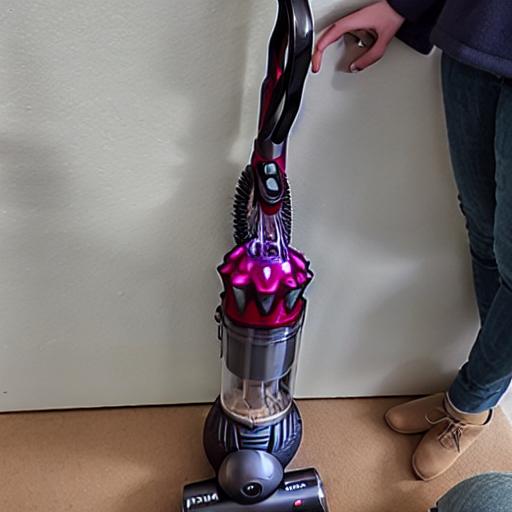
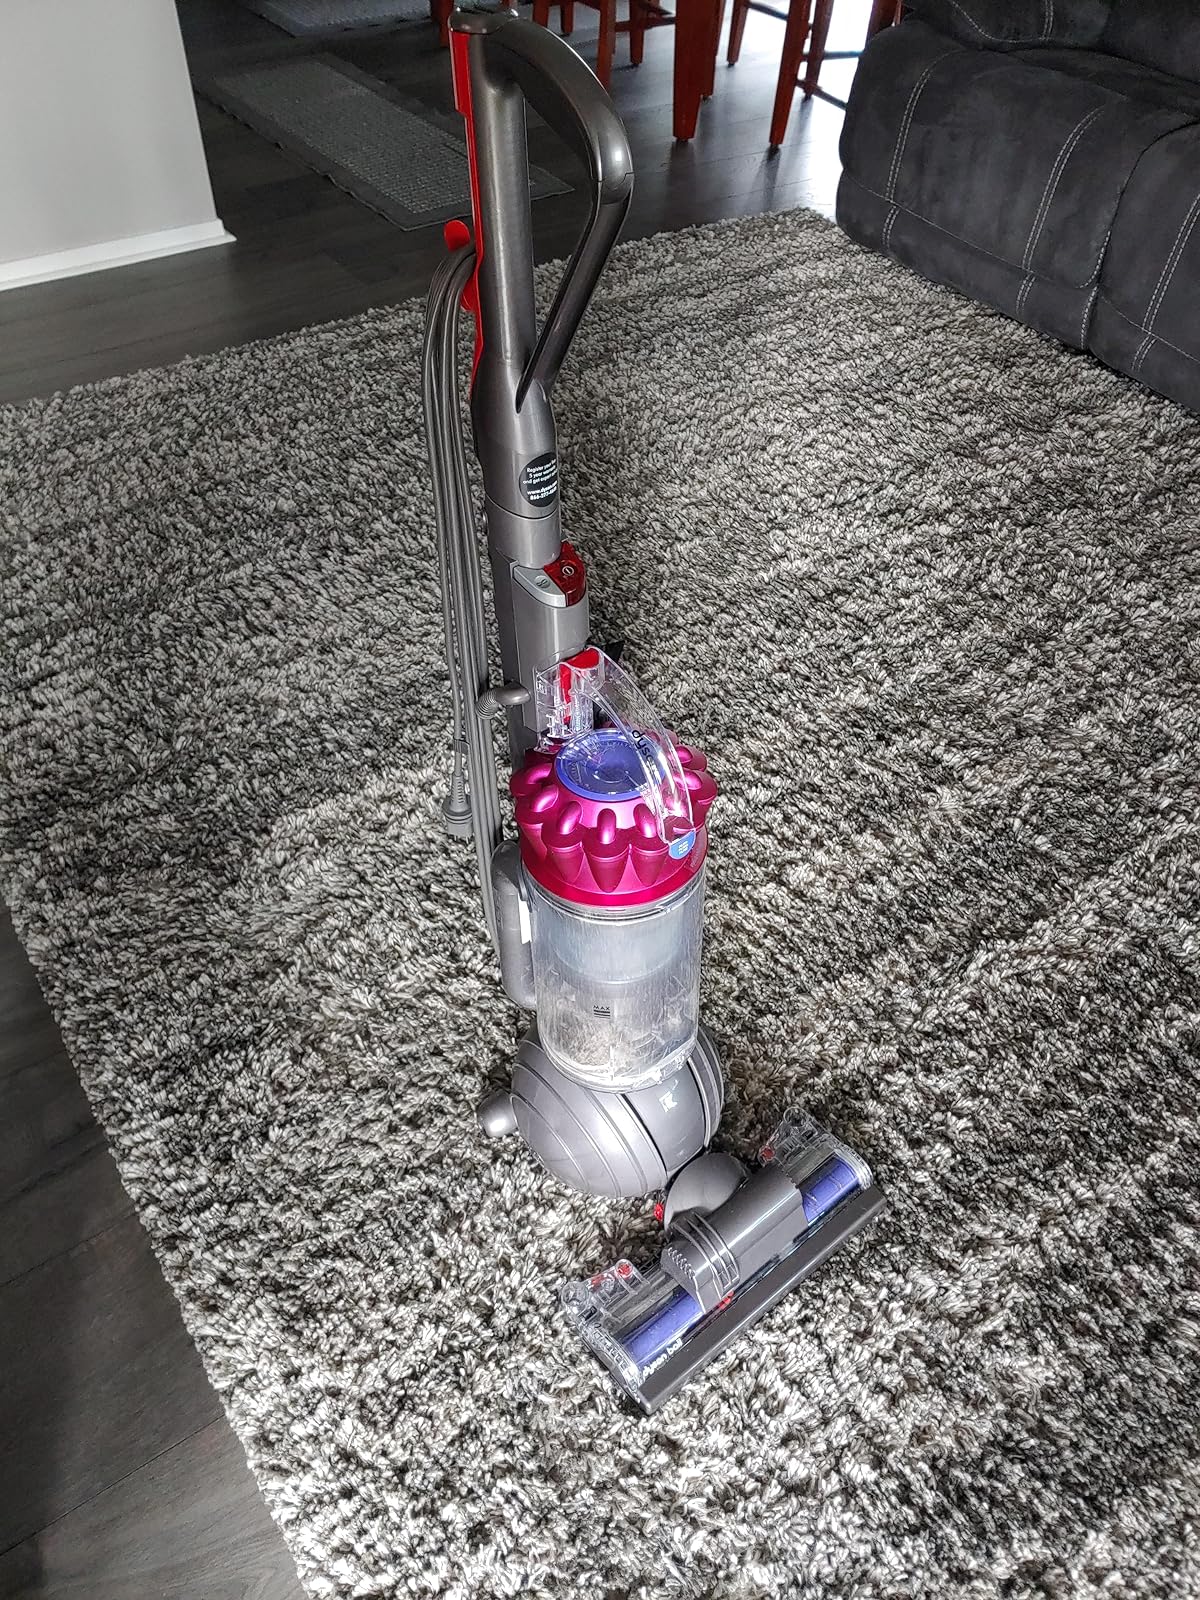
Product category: items_vacuum
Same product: no